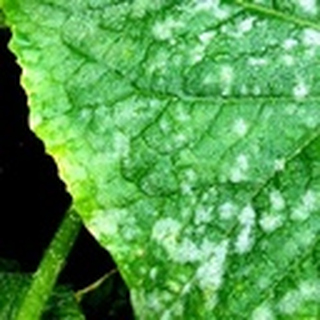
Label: cotton_powdery_mildew